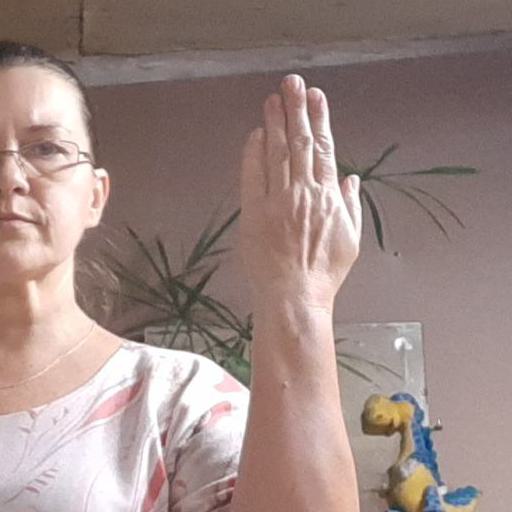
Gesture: stop_inverted